Helen Hayes

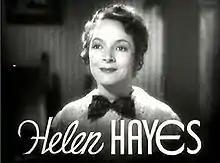
Hayes in the film "What Every Woman Knows" (1934)

In 1951, she was involved in the Broadway revival of J.M. Barrie's play "Mary Rose" at the ANTA Playhouse. In 1953, she was the first-ever recipient of the Sarah Siddons Award for her work in Chicago theatre, repeating as the winner in 1969. She returned to Hollywood in the 1950s, and her film star began to rise. She starred in "My Son John" (1952) and "Anastasia" (1956), and won the Academy Award for Best Supporting Actress for her role as an elderly stowaway in the disaster film "Airport" (1970). She followed that up with several roles in Disney films such as "Herbie Rides Again", "One of Our Dinosaurs Is Missing" and "Candleshoe". Her performance in "Anastasia" was considered a comeback—she had suspended her career for several years due to her daughter Mary's death and her husband's failing health.